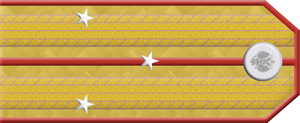
Andreï Savvitch Glebov, né en 1770 et mort le 12 septembre 1854, est un major-général de l'Armée impériale de Russie. Au cours des différentes campagnes militaires effectuées par la major-général Glebov fut blessé 28 fois.
Prince Viktor Sergueïevitch Kotchoubeï. Né le 11 octobre 1860 à Aloupka, décédé le 4 décembre 1923 à Wiesbaden. Général russe, aide de camp du tsarévitch Nicolas Alexandrovitch de Russie, directeur au Ministère de la Cour Impériale.
Arkadi Vassilievitch Kotchoubei. Né le 20 février 1790 à Novgorod-Severski, décédé le 16 mars 1878 à Saint-Pétersbourg. Chambellan, Membre du Conseil privé, vice-gouverneur de Kiev, gouverneur du gouvernement d'Orel, sénateur. De 1812 à 1824, il servit dans différents régiments de cavalerie, il prit part à la Guerre patriotique, à la campagne d'Allemagne et à la Campagne de France, il quitta l'armée au grade de colonel.